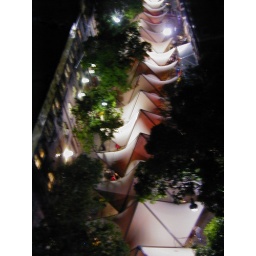
Some sort of market or function at the Rocks in Sydney Australia, taken from path to Harbour bridge